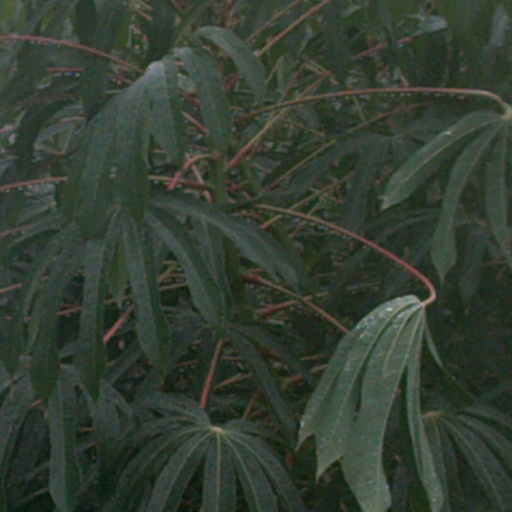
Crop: cassava